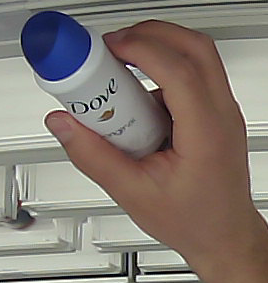
Product: dove_spray